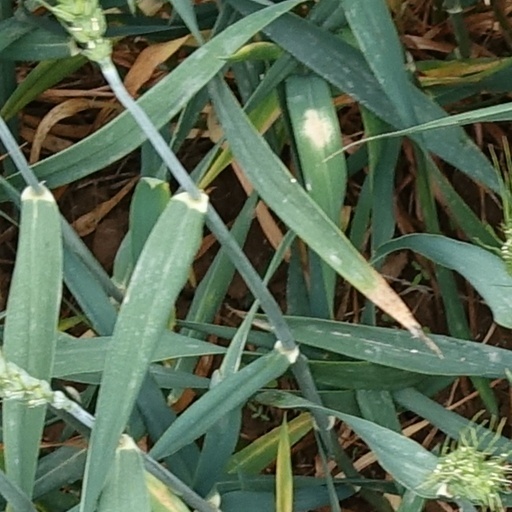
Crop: wheat